The Christmas Chronicles

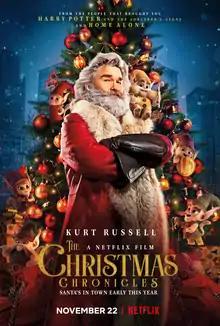
Release poster

The Christmas Chronicles is a 2018 American Christmas comedy film directed by Clay Kaytis from a screenplay by Matt Lieberman. The film stars Kurt Russell, Judah Lewis, Darby Camp, Lamorne Morris, Kimberly Williams-Paisley, and Oliver Hudson. It is the first installment in "The Christmas Chronicles" film series. The film was produced by 1492 Pictures and Wonder Worldwide and was released on November 22, 2018, on Netflix.